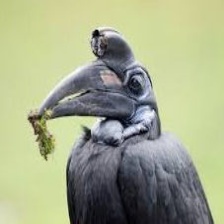
Species: ABYSSINIAN GROUND HORNBILL
Scientific name: BUCORVUS ABYSSINICUS
ImageNet parent category: hornbill